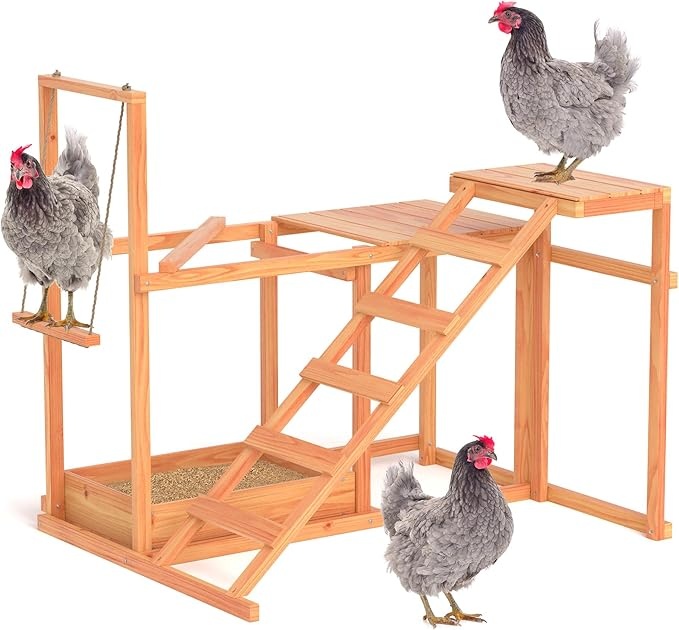
Chicken Coop, Chicken Perches with Swing Toy & Ladder & Platforms & Food Storage, Poultry Coop Cage Accessory Toy Outdoor for Entertainment Backyard Farm
About This 【Chicken Activity Play】The chicken coop toys with swings, perches and platforms provide great entertainment for the chicks, as well as feed troughs for 2-in-1 feeding and entertainment. 【Stable & Durable】The chicken activity toy is made of natural cedar wood, each piece of wood is polished and sanded to ensure no sharp edges to damage the chicken's feet. Even in chaotic activities, our chicken perches are well stabilized, no need to worry about the product tipping over. 【Increased Fun】The 2-tier design of the chicken perch allows for an unobstructed view of the chickens and provides an open space for entertainment. Each layer of the chicken toy exercises the chicken's legs and feet, enhancing their coordination and balance. 【Coop for Chickens】Our outdoor birds toy’s total size: 34.5"(L) x 27.5"(W) x 31.5"(H), suitable for all breeds and ages of chickens in the coop. It can accommodate up to 4 chickens at the same time. 【Health Benefits】This chicken coop accessory encourages your pet to exercise, builds limb strength, improves coordination and balance. Necessary installation instructions are provided in the package, easy to install. Overview Product Dimensions : 34.45"L x 27.48"W x 31.5"H Breed Recommendation : Chicken Specific Uses For Product : Climbing, Perching, Feeding Recommended Uses For Product : Outdoor Material : Wood
Brand: PHONJOROO
Category: Animals & Pet Supplies > Pet Supplies > Bird Supplies > Bird Ladders & Perches